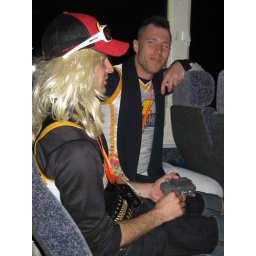
bus rider in the cooking seat